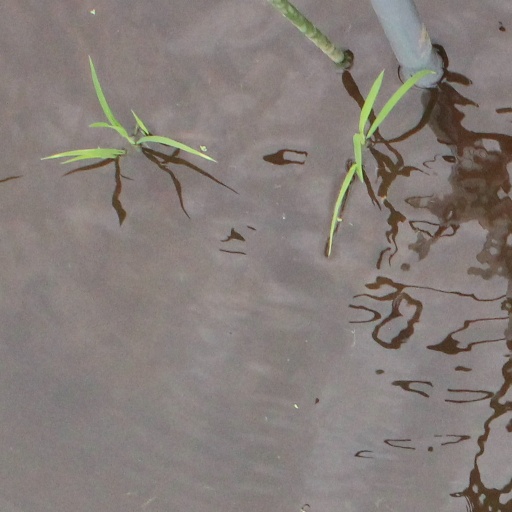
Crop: rice